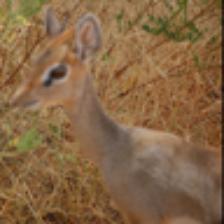
Label: NonHuman